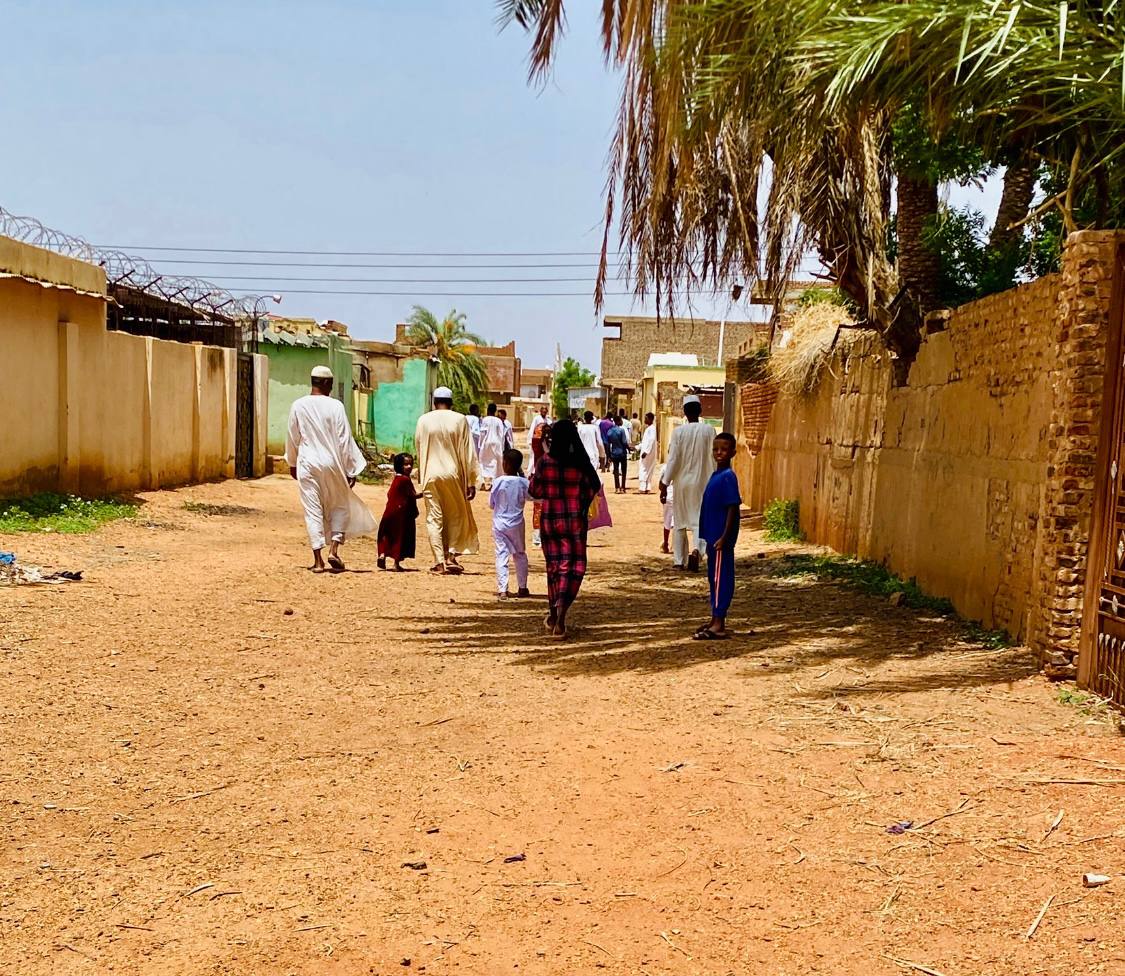
الوصف بالفصحى: شارع يحوي رجال و أطفال يسيرون
الوصف بالعامية السودانية: شارع فيهو رجال و شفع
التصنيف: Urban & City Life